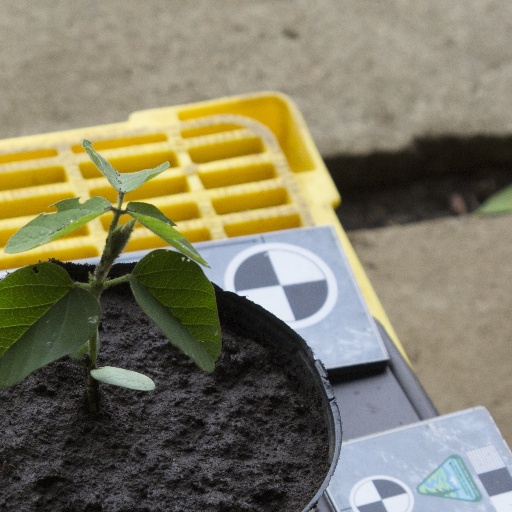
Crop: soybean